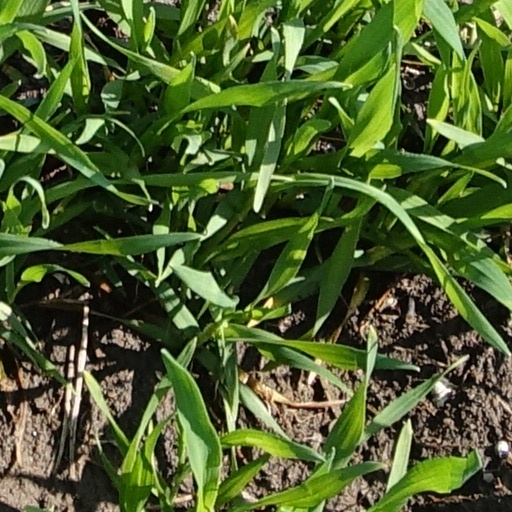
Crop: wheat